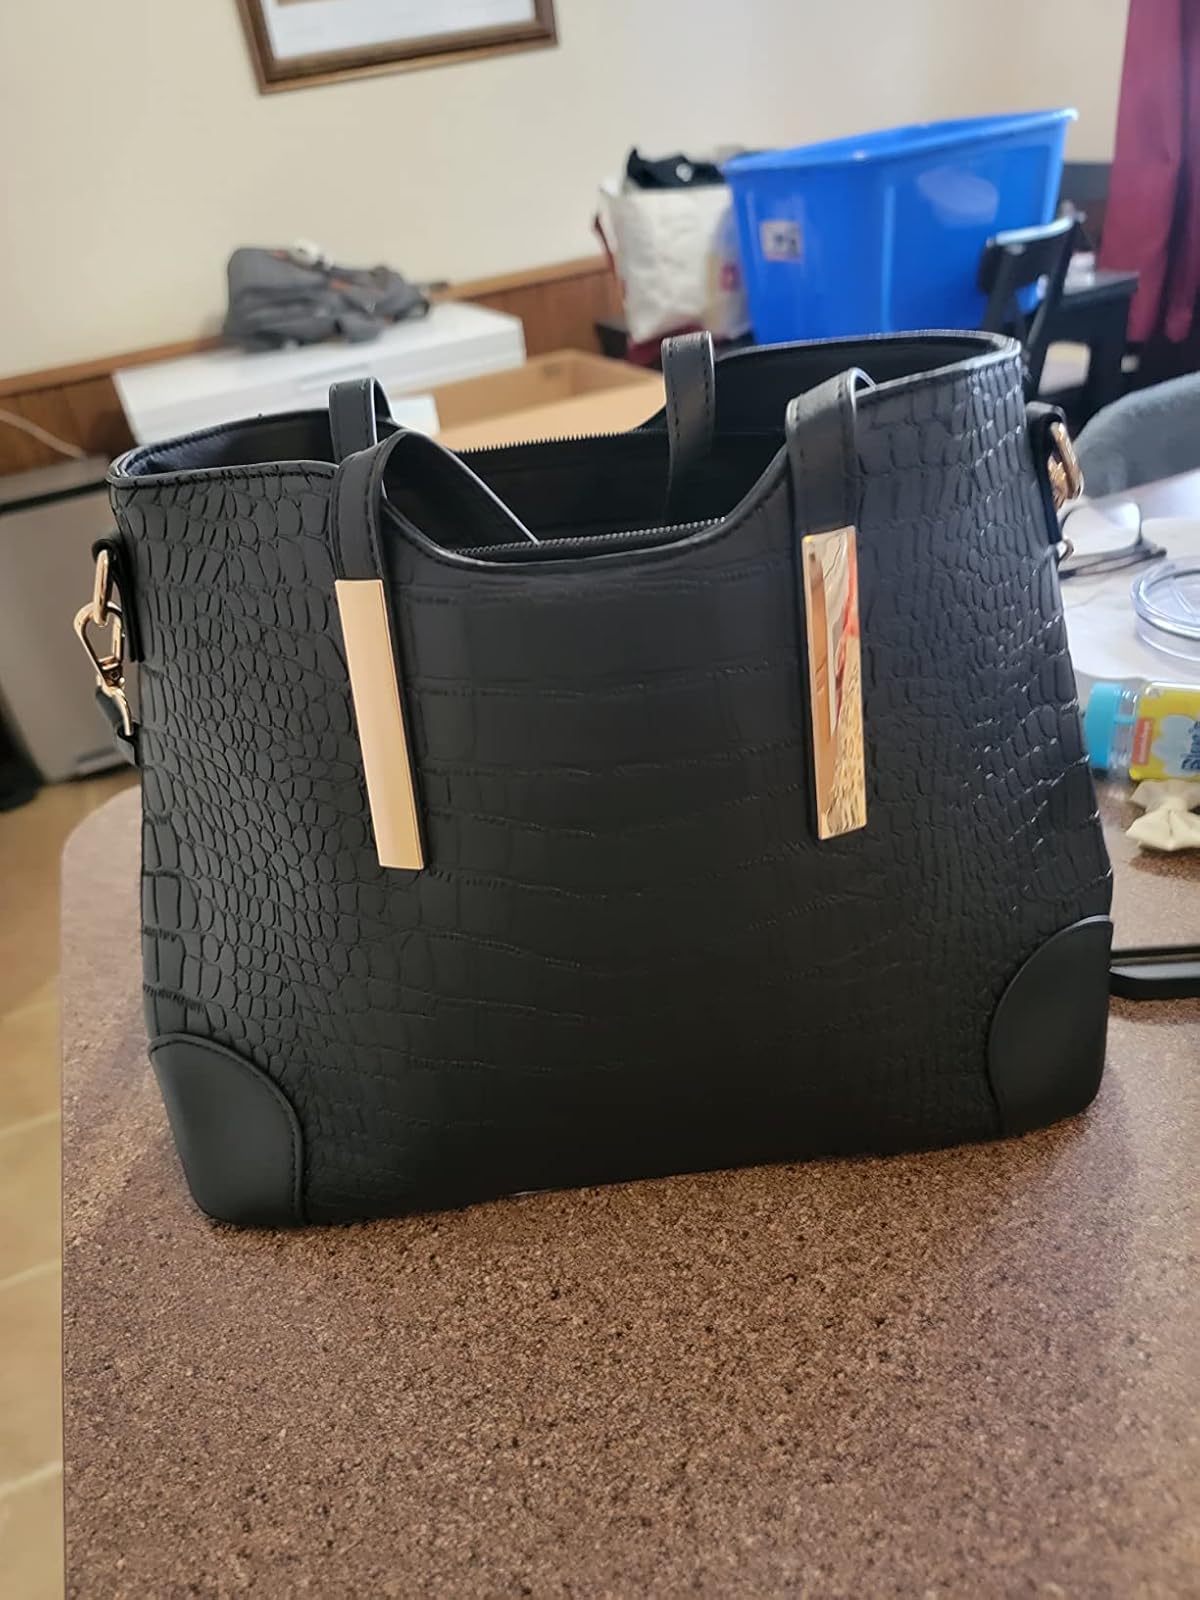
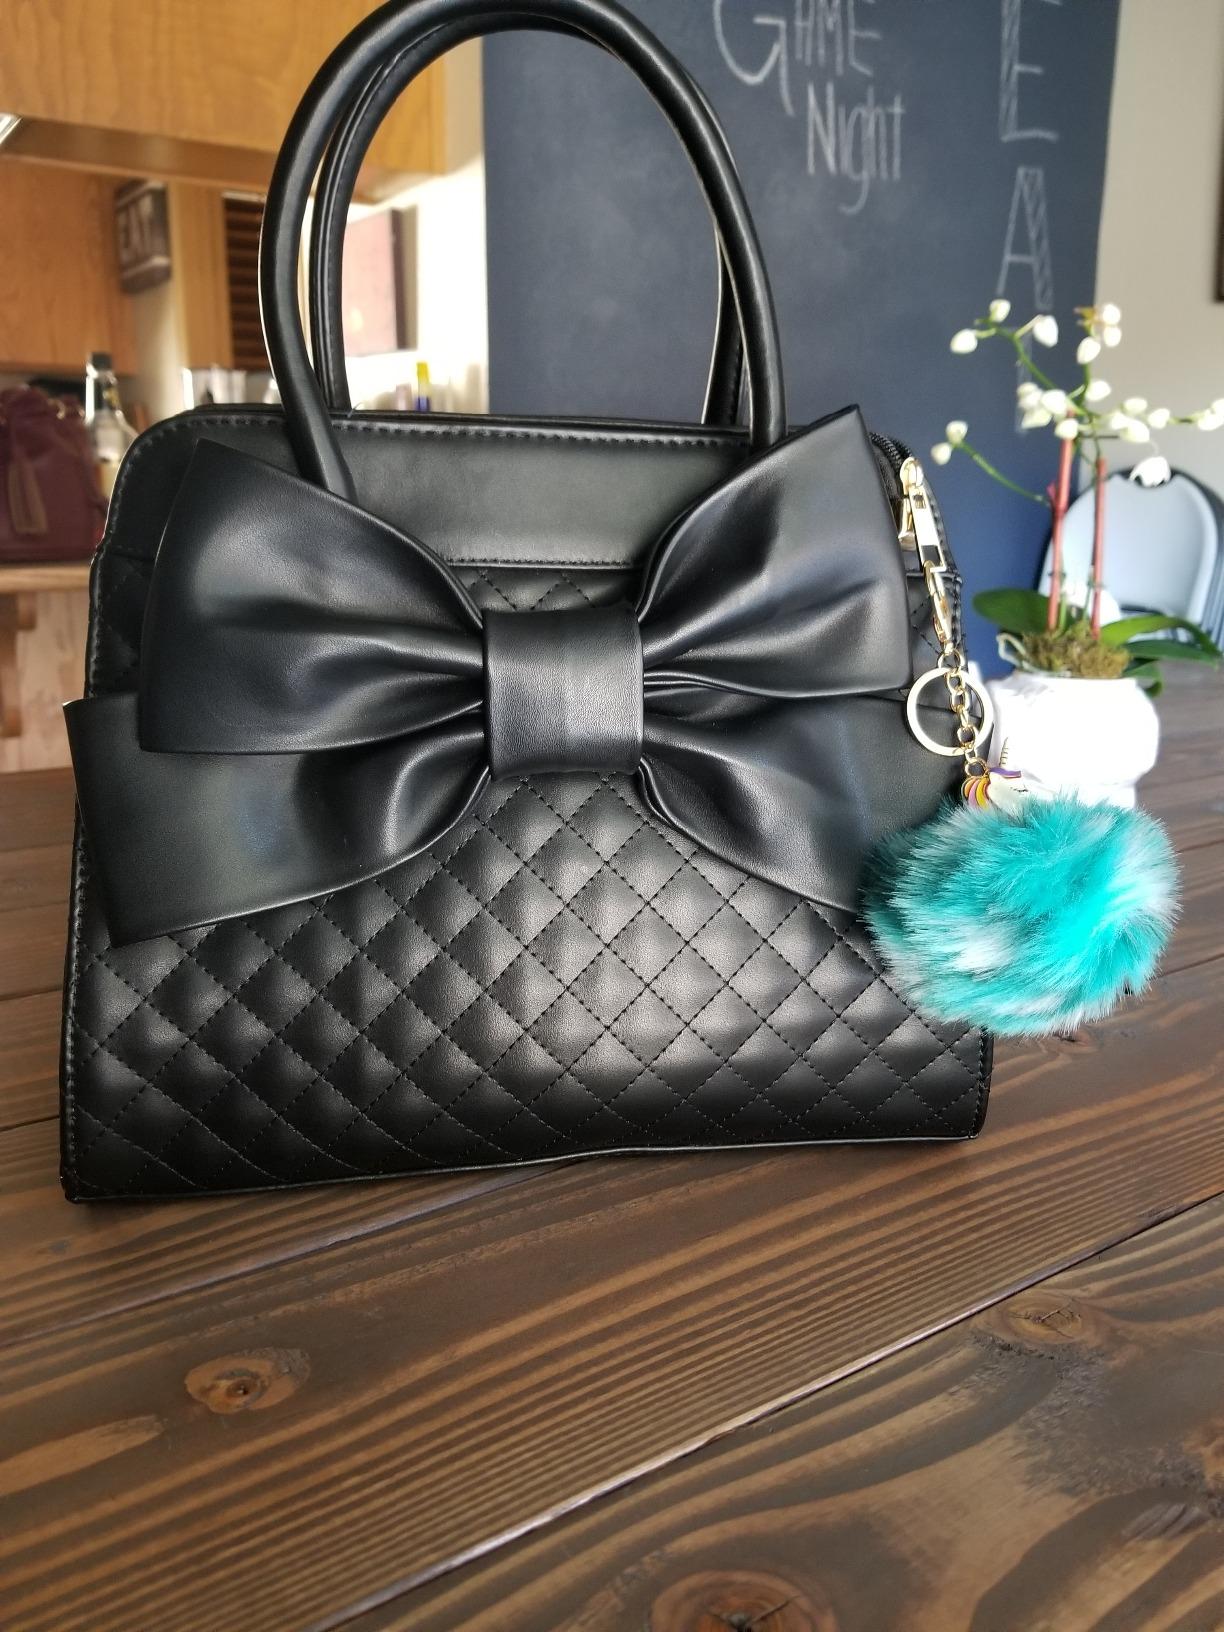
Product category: accessories_handbag
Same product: no